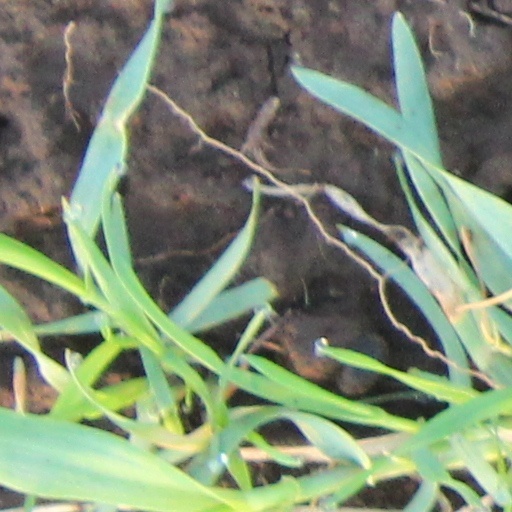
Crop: wheat